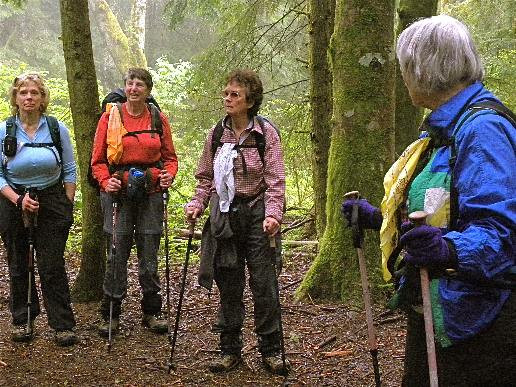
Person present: Yes